Zoza

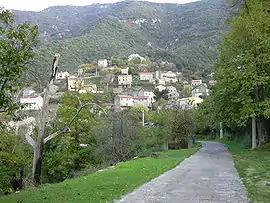
A general view of the village of Zoza

Zoza is a commune in the Corse-du-Sud department of France on the island of Corsica.